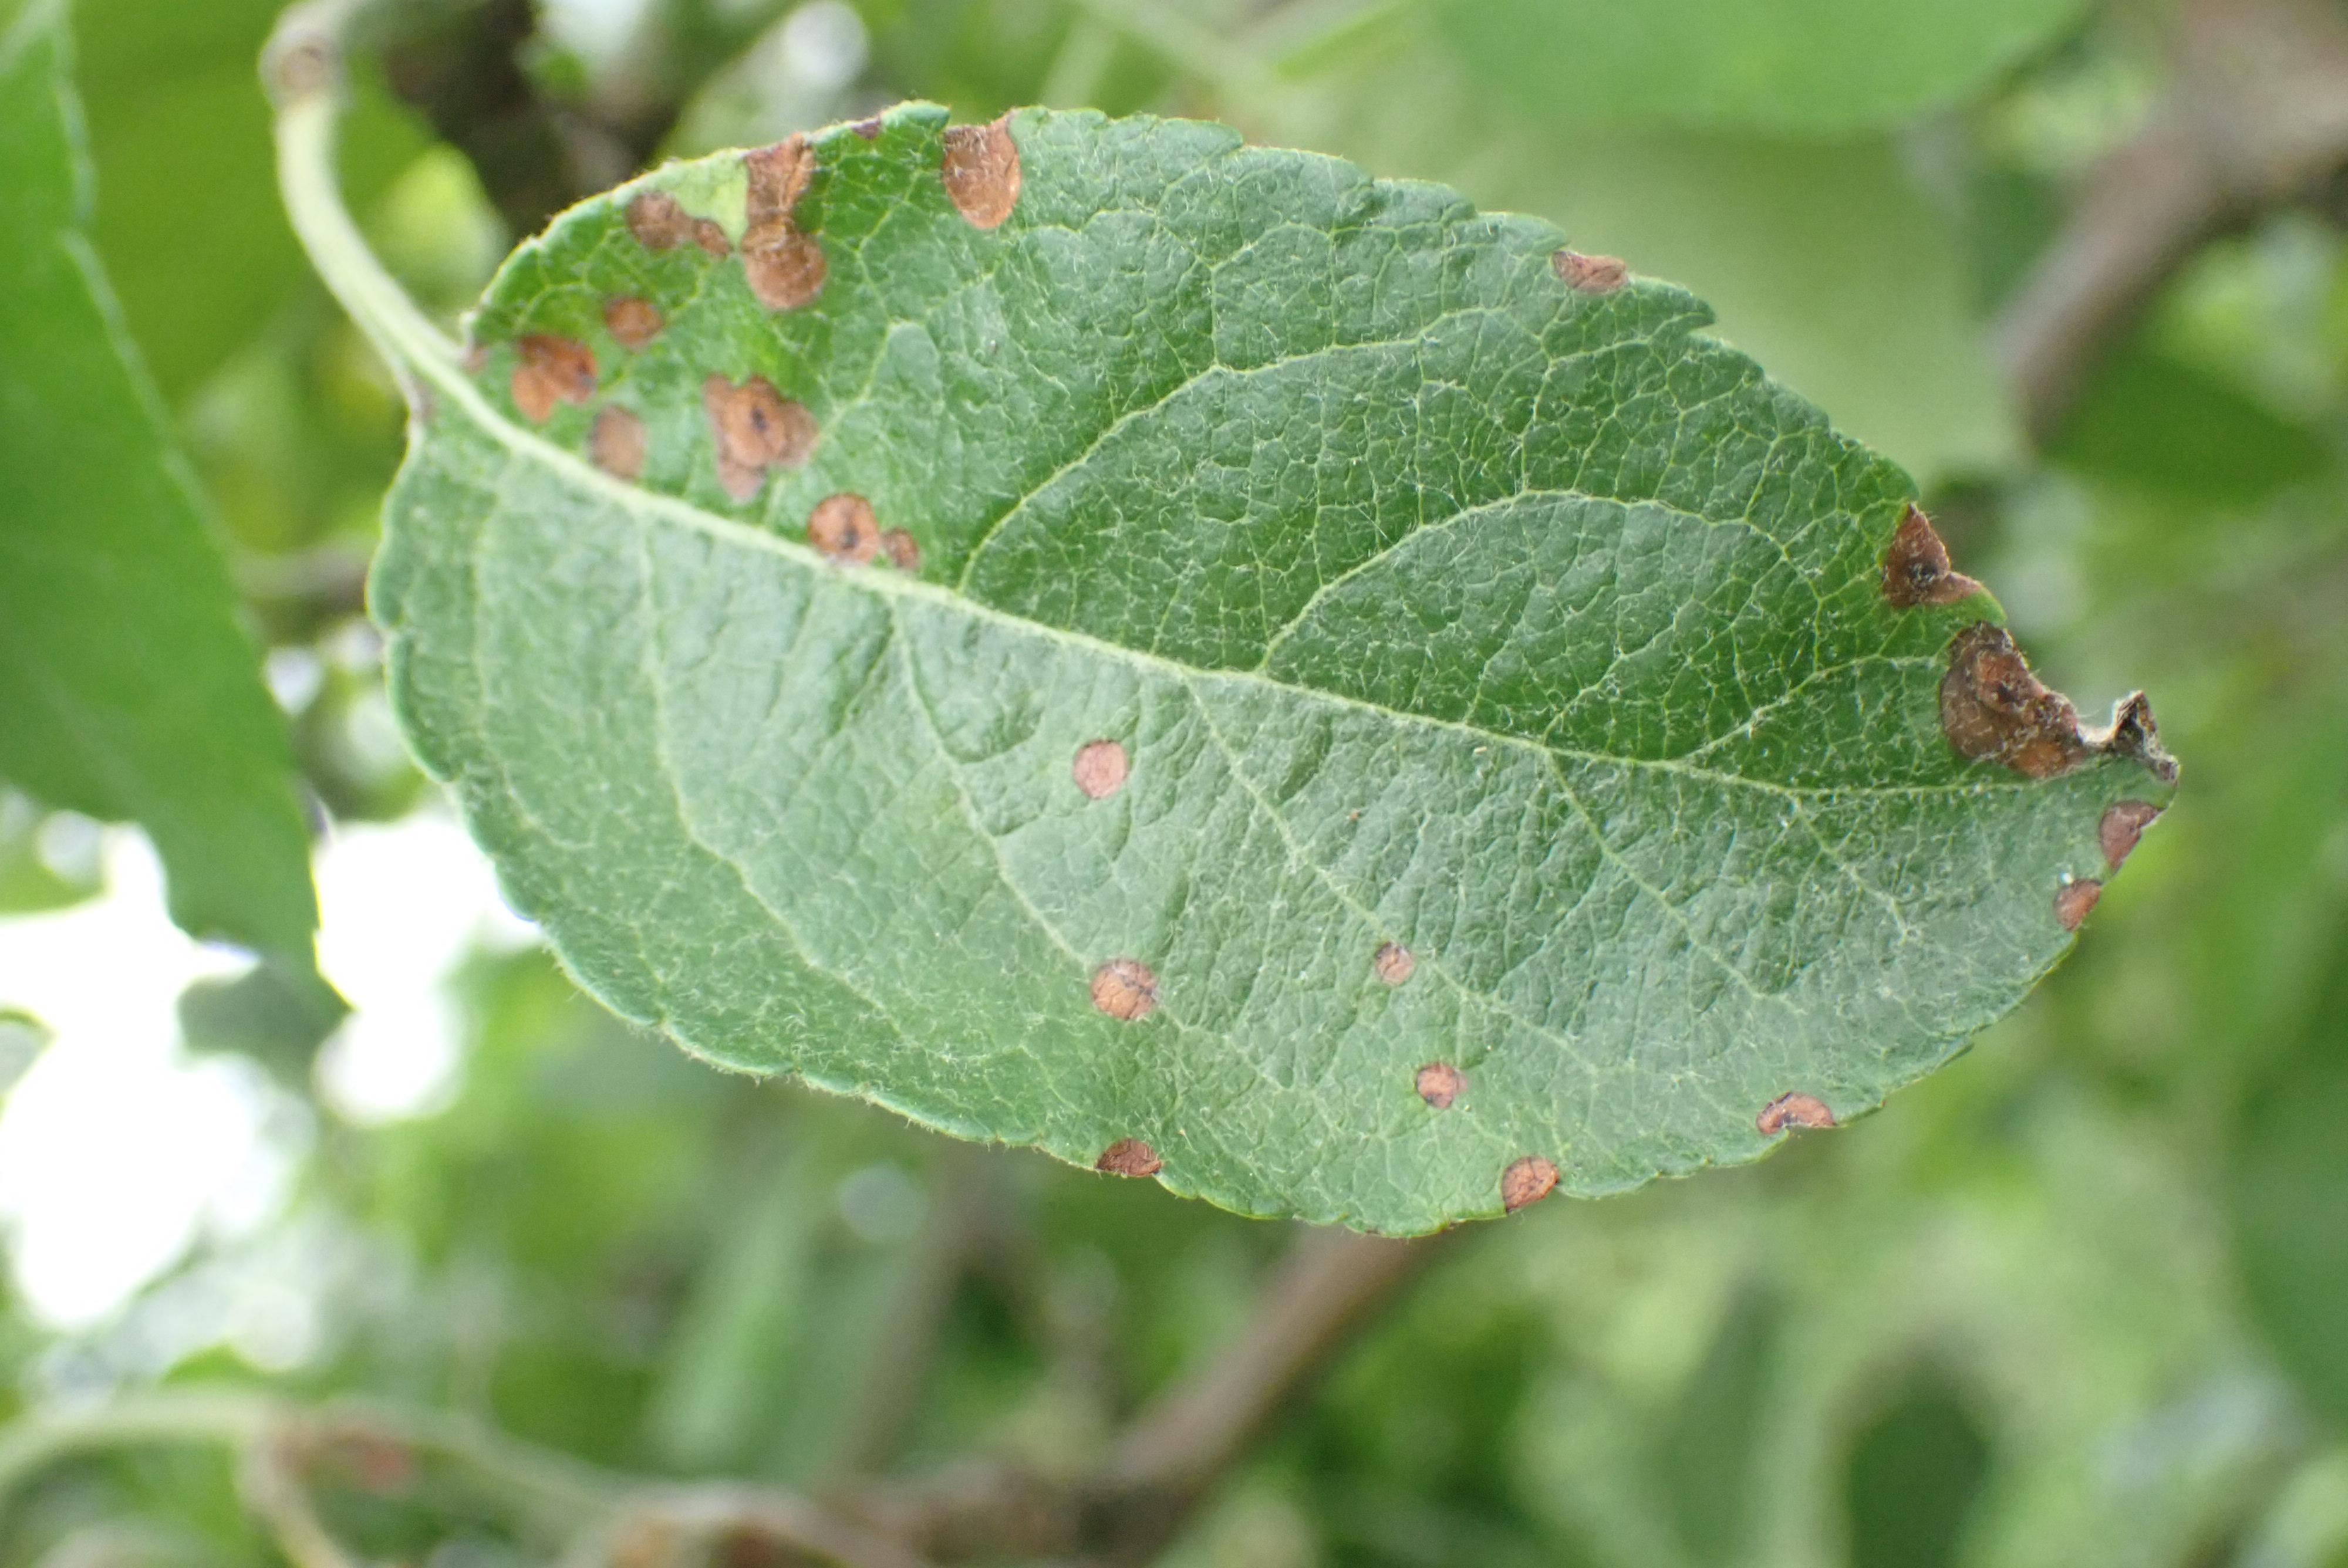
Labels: frog_eye_leaf_spot